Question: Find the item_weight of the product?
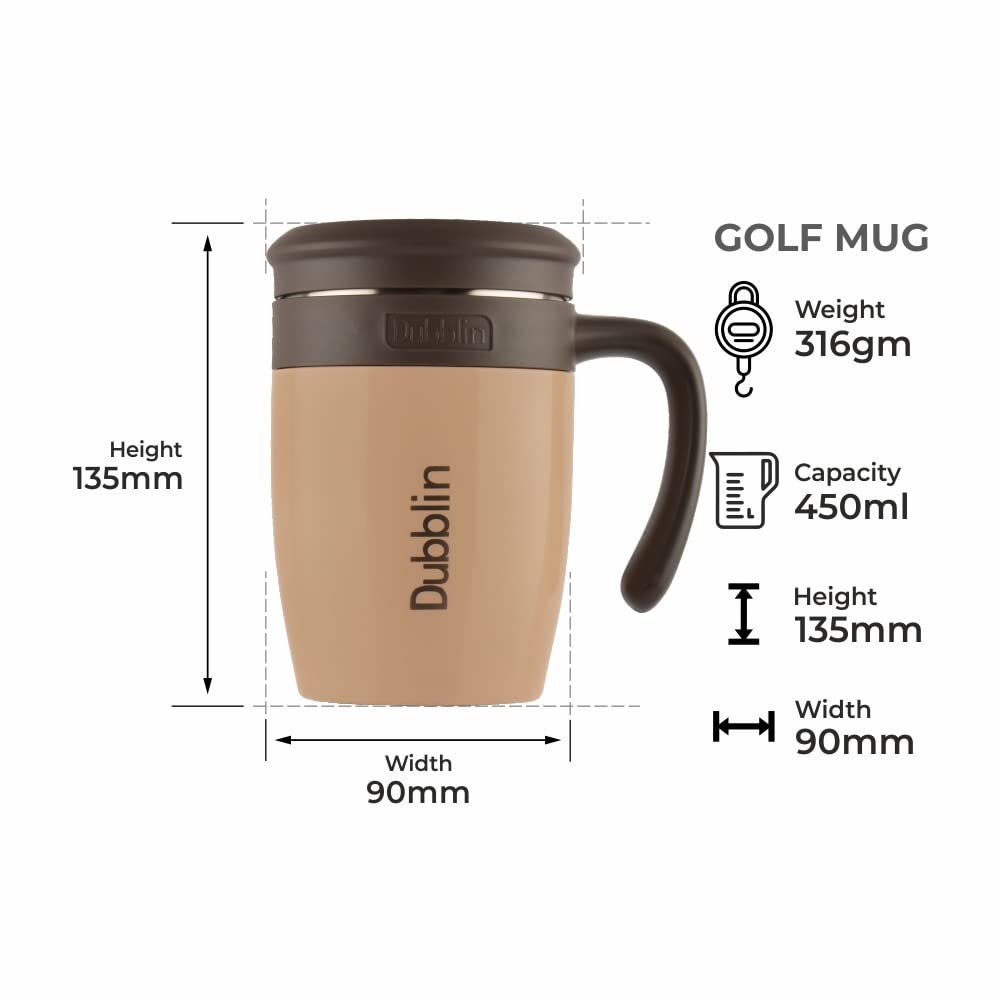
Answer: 316 gram